Nordvargr

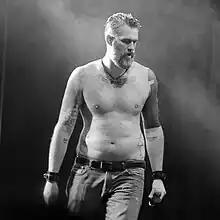

Nordvargr is the most commonly used name for Swedish musician Henrik Nordvargr Björkk.